Auguste Pavie

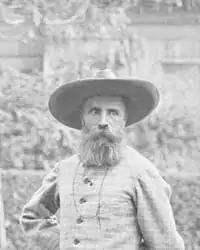
Auguste Pavie in 1893.

Auguste Jean-Marie Pavie (31 May 1847 – 7 June 1925) was a French colonial civil servant, explorer and diplomat who was instrumental in establishing French control over Laos in the last two decades of the 19th century. After a long career in Cambodia and Cochinchina, Pavie became the first French vice-consul in Luang Prabang in 1886, eventually becoming the first Governor-General and plenipotentiary minister of the newly formed French colony of Laos.